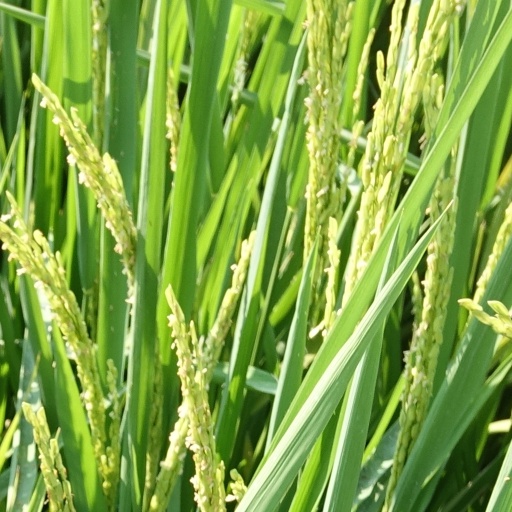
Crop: rice